Knaresborough Castle

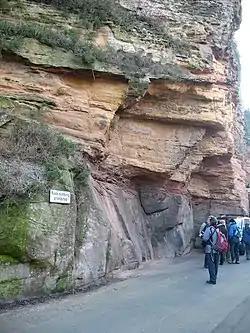
Crags below Knaresborough Castle. There is an unconformity between mid-Carboniferous sandstones at the road level and late Permian grits and limestones above.

The castle, now much ruined, comprised two walled baileys set one behind the other, with the outer bailey on the town side and the inner bailey on the cliff side. The enclosure wall was punctuated by solid towers along its length, and a pair, visible today, formed the main gate. At the junction between the inner and outer baileys, on the north side of the castle stood a tall five-sided keep, the eastern parts of which have been pulled down. The keep had a vaulted basement, at least three upper storeys, and served as a residence for the lord of the castle throughout the castle's history. The castle baileys contained residential buildings, and some foundations have survived. In 1789, historian Ely Hargrove wrote that the castle contained "only three rooms on a floor, and measures, in front, only fifty-four feet."